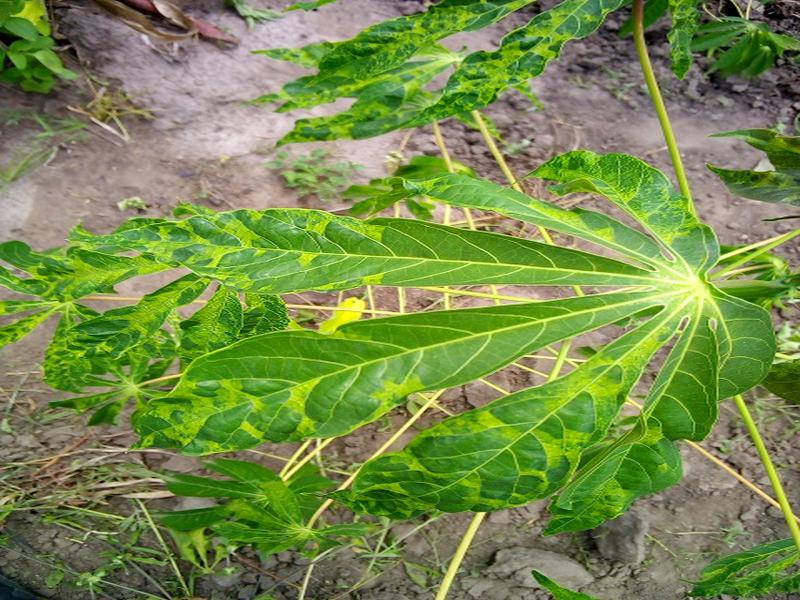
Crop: cassava
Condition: mosaic_disease